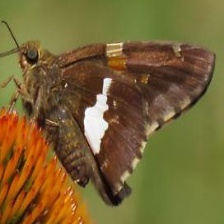
Species: SILVER SPOT SKIPPER